Hagi Castle

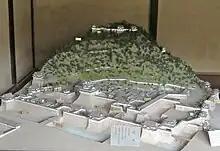
Model of the original castle grounds

The site was originally occupied by a minor fortification erected by the Yoshimi clan, who were based at Tsuwano Castle in Iwami Province. The Yoshimi were retainers of the Ōuchi clan, who were "shugo" of the provinces on Nagato and Suō from the late Kamakura period. In the mid-Muromachi period, the Ōuchi were overthrown by their own general, Sue Harukata, who was in turn defeated by the Mōri clan.